Princess Theodora of Greece and Denmark (1906–1969)

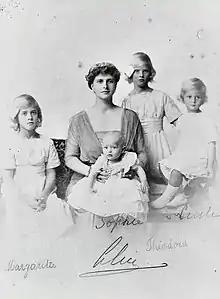
Alice, Princess Andrew of Greece and Denmark with her four daughters (1914)

In June 1917, King Constantine I was deposed and driven out of Greece by the Allies, who replaced him on the throne by his second son, the young Alexander. Fifteen days later, Theodora's family was in turn forced into exile in order to remove the possibility of the new monarch being influenced by those close to him. Forced to reside in German-speaking Switzerland, the small group first stayed in a hotel in St. Moritz, before settling in Lucerne, where they lived with uncertainty about their future.